Anna Karenina

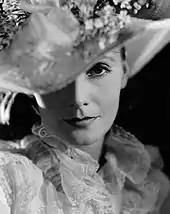
Greta Garbo in a publicity still for "Anna Karenina", MGM's influential 1935 production of Tolstoy's novel.

Prince Stepan Arkadyevich Oblonsky ("Stiva"), a Moscow aristocrat and civil servant, has been unfaithful to his wife, Princess Darya Alexandrovna ("Dolly"). Dolly has discovered his affair with the family's governess, and the household and family are in turmoil. Stiva informs the household that his married sister, Anna Arkadyevna Karenina, is coming to visit from Saint Petersburg in a bid to calm the situation.